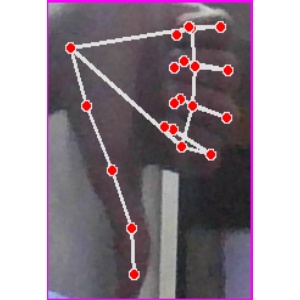
अक्षर: फ